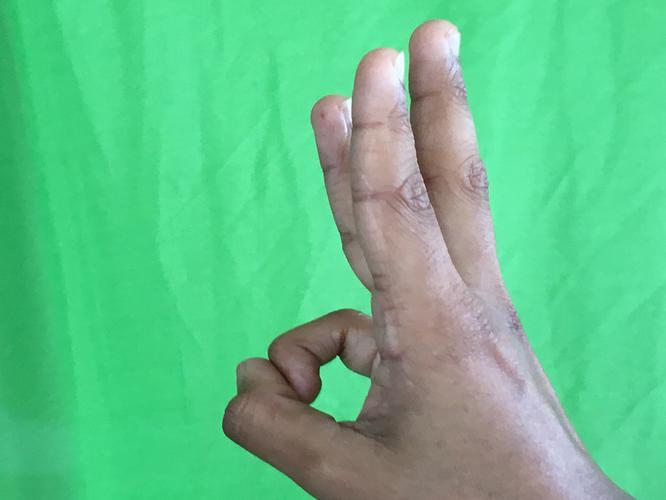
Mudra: Trishulam
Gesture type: single_hand